List of United States Navy SEALs

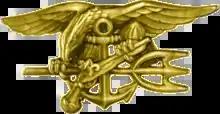
Special Warfare insignia known as the "SEAL Trident."

This list of United States Navy SEALs includes both current and former notable members of the Naval Special Warfare teams, known as "SEALs" for "SEa", "Air" and "Land", the full spectrum of environments in which they operate.